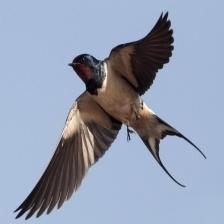
Species: BARN SWALLOW
Scientific name: HIRUNDO RUSTICA